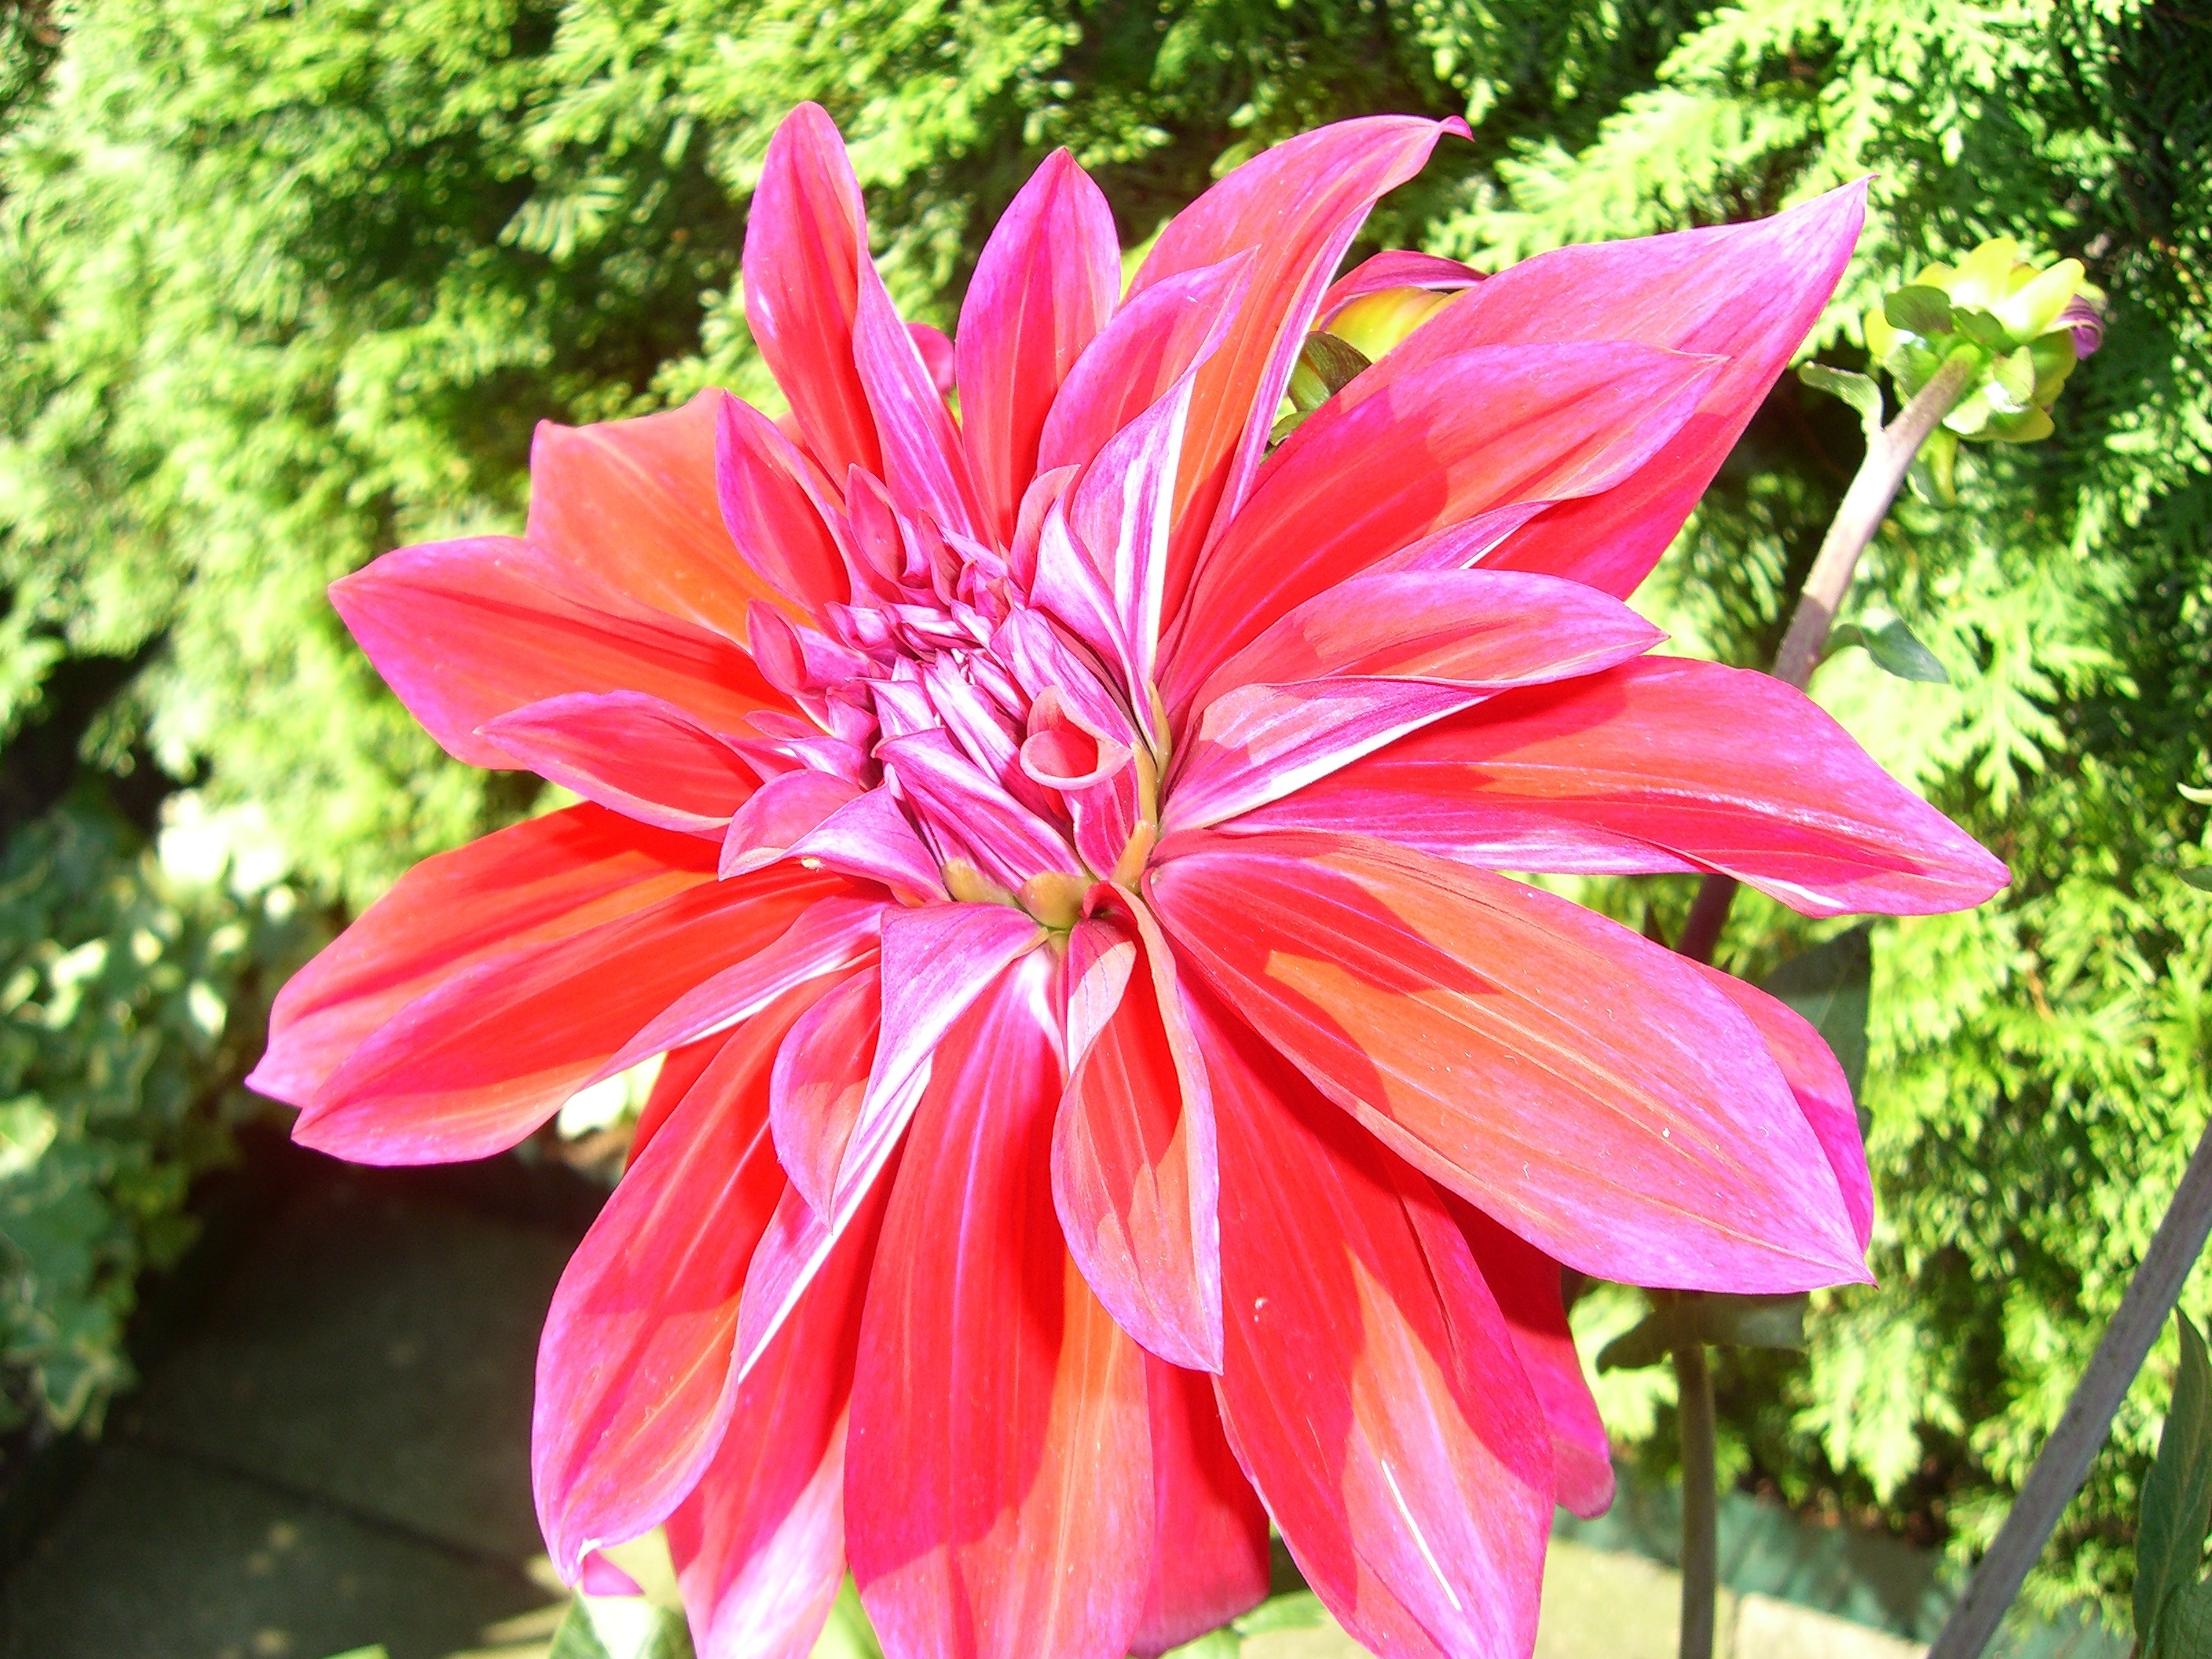
blossom, plant, flower, petal, bloom, botany, flora, dahlia, dahlia garden, flowering plant, daisy family, annual plant, land plant